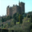
Label: castle